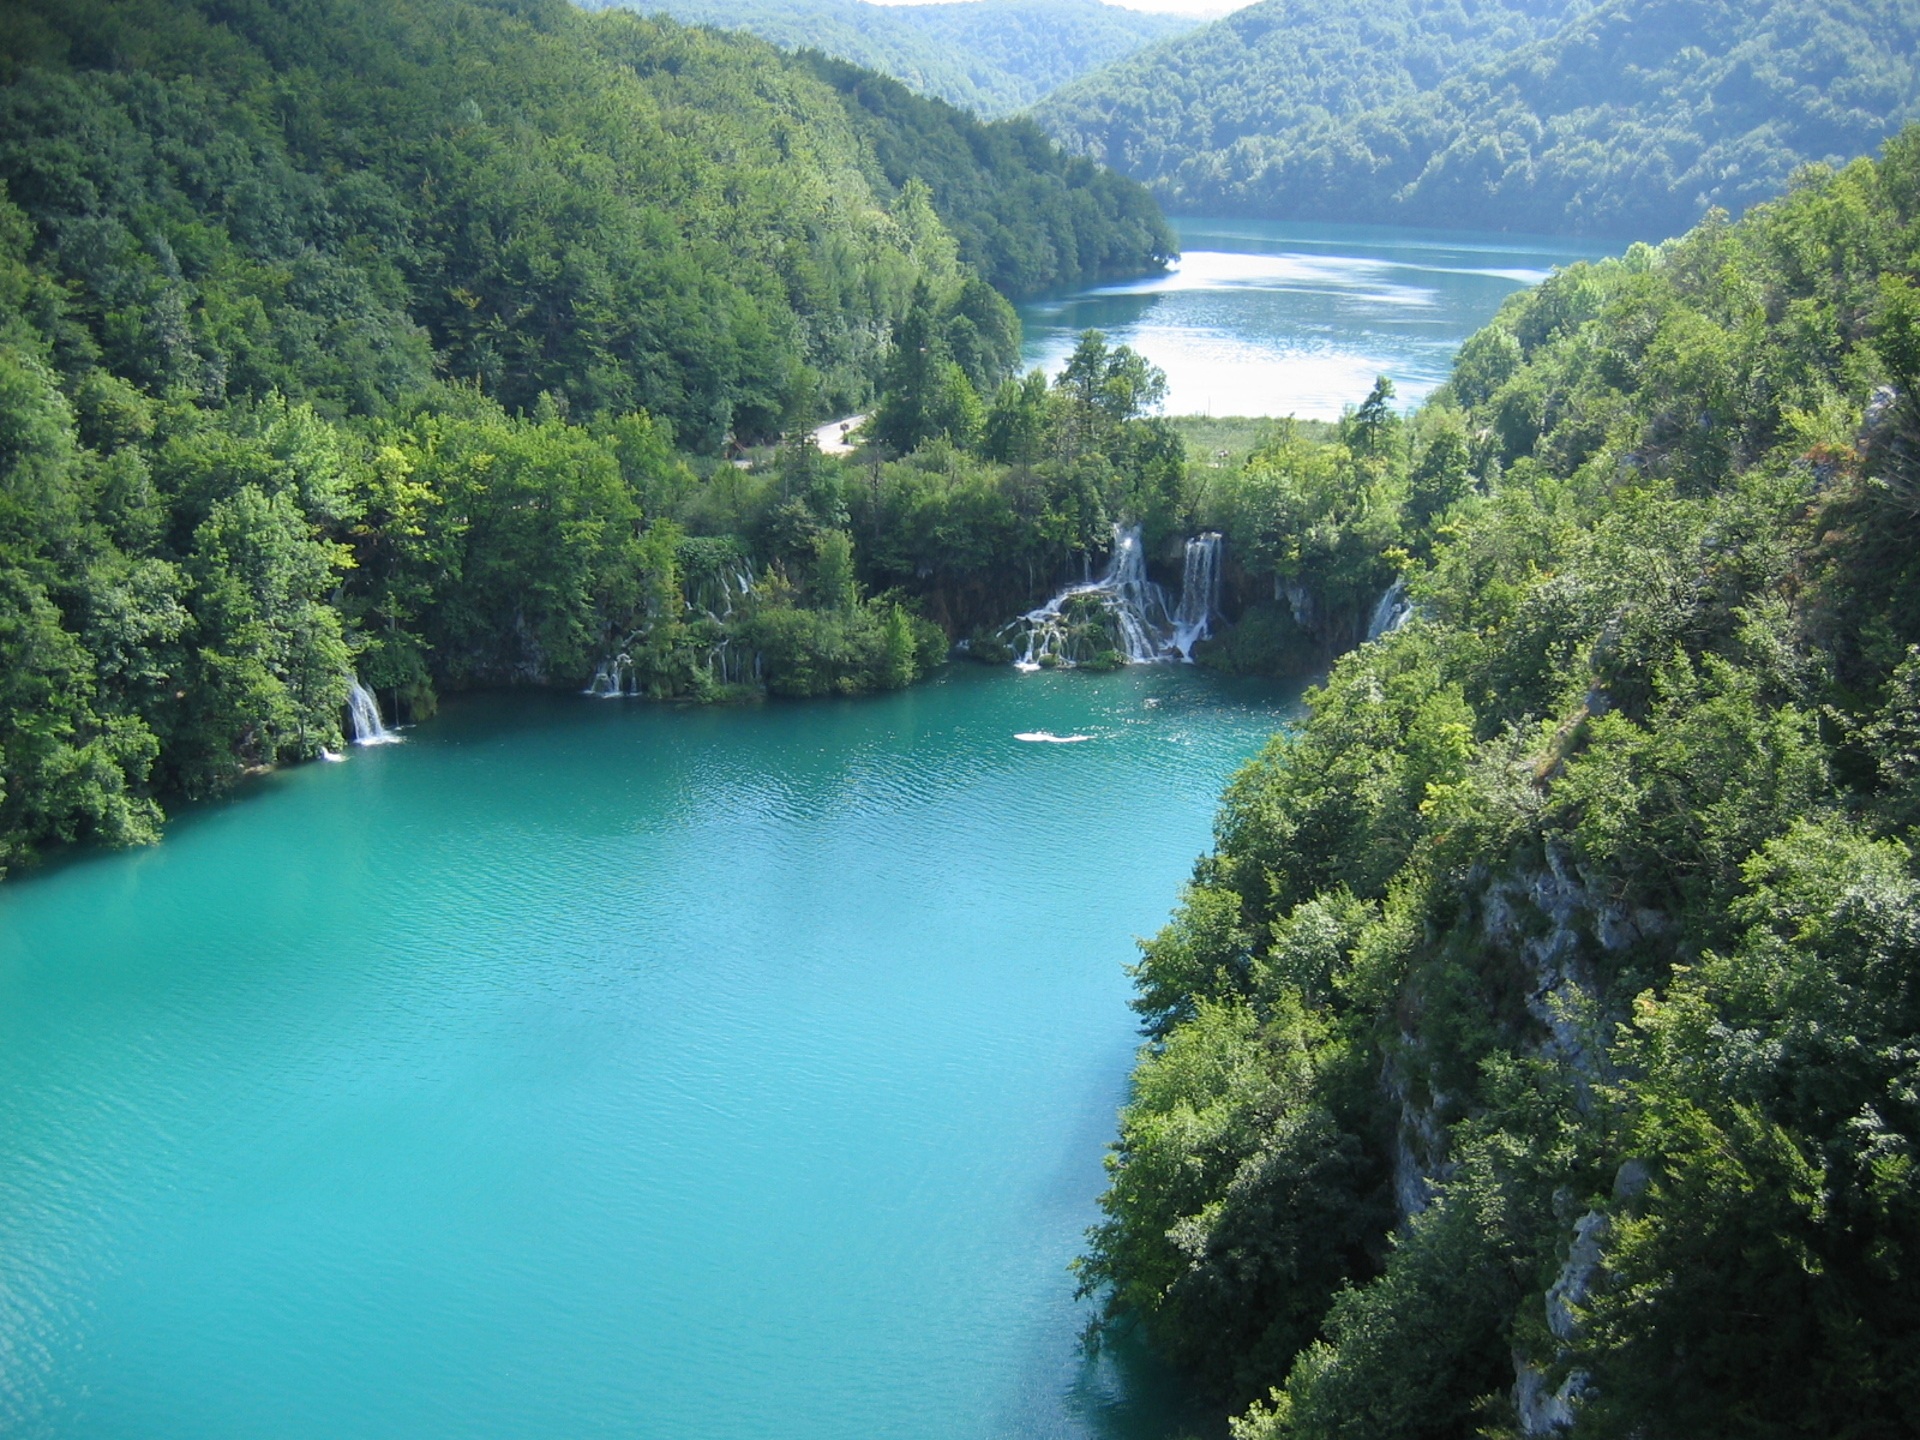
mountain, lake, river, valley, mountain range, fjord, reservoir, body of water, croatia, loch, crater lake, plitvice, tarn